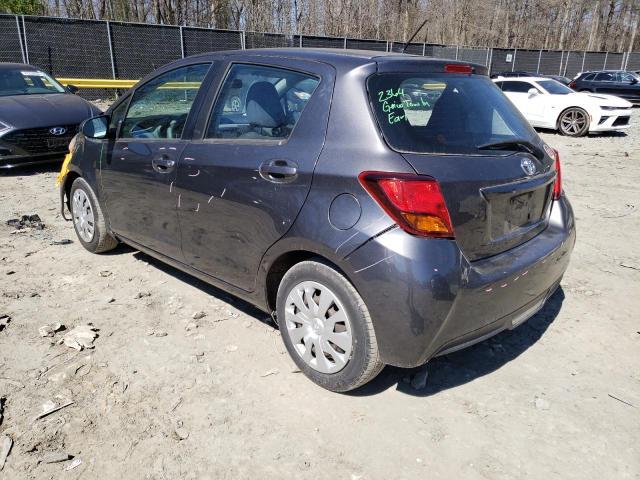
Aucun dommage détecté.
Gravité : aucun